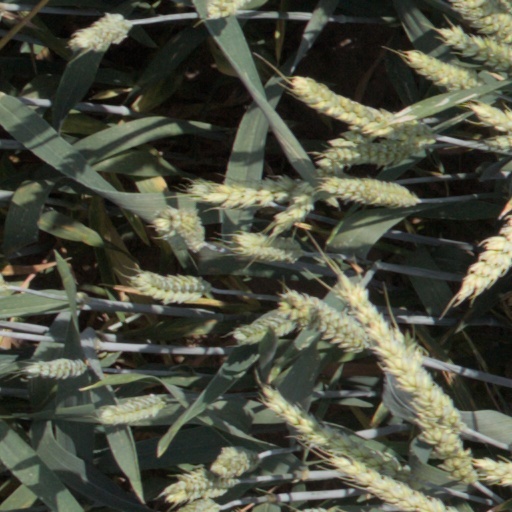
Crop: wheat